Abu Ahmed al-Kuwaiti

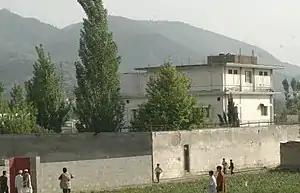
View of the compound

He was reportedly tracked from Peshawar by Pakistanis working for the CIA. "The National Security Agency reportedly tracked phone calls between the courier Abu Ahmed al-Kuwaiti's relatives in the Persian Gulf to all numbers in Pakistan, and NSA surveillance eventually tracked Abu Ahmed al-Kuwaiti's location in Pakistan via one such phone call", the AP writes.